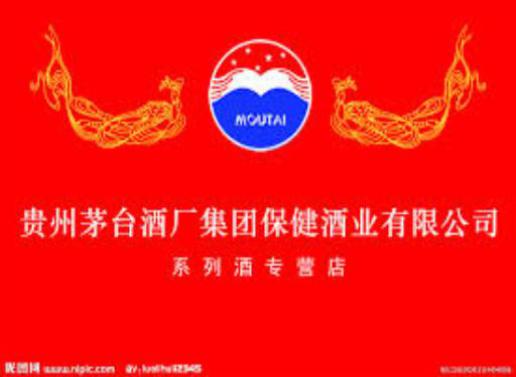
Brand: moutai
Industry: Food